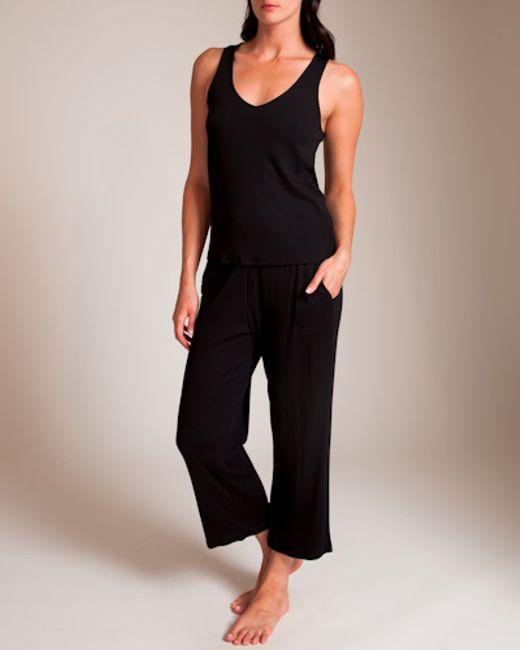
Schulteroverall mit Tunnelzug und Eingrifftaschen